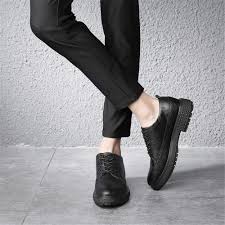
Label: Brogue